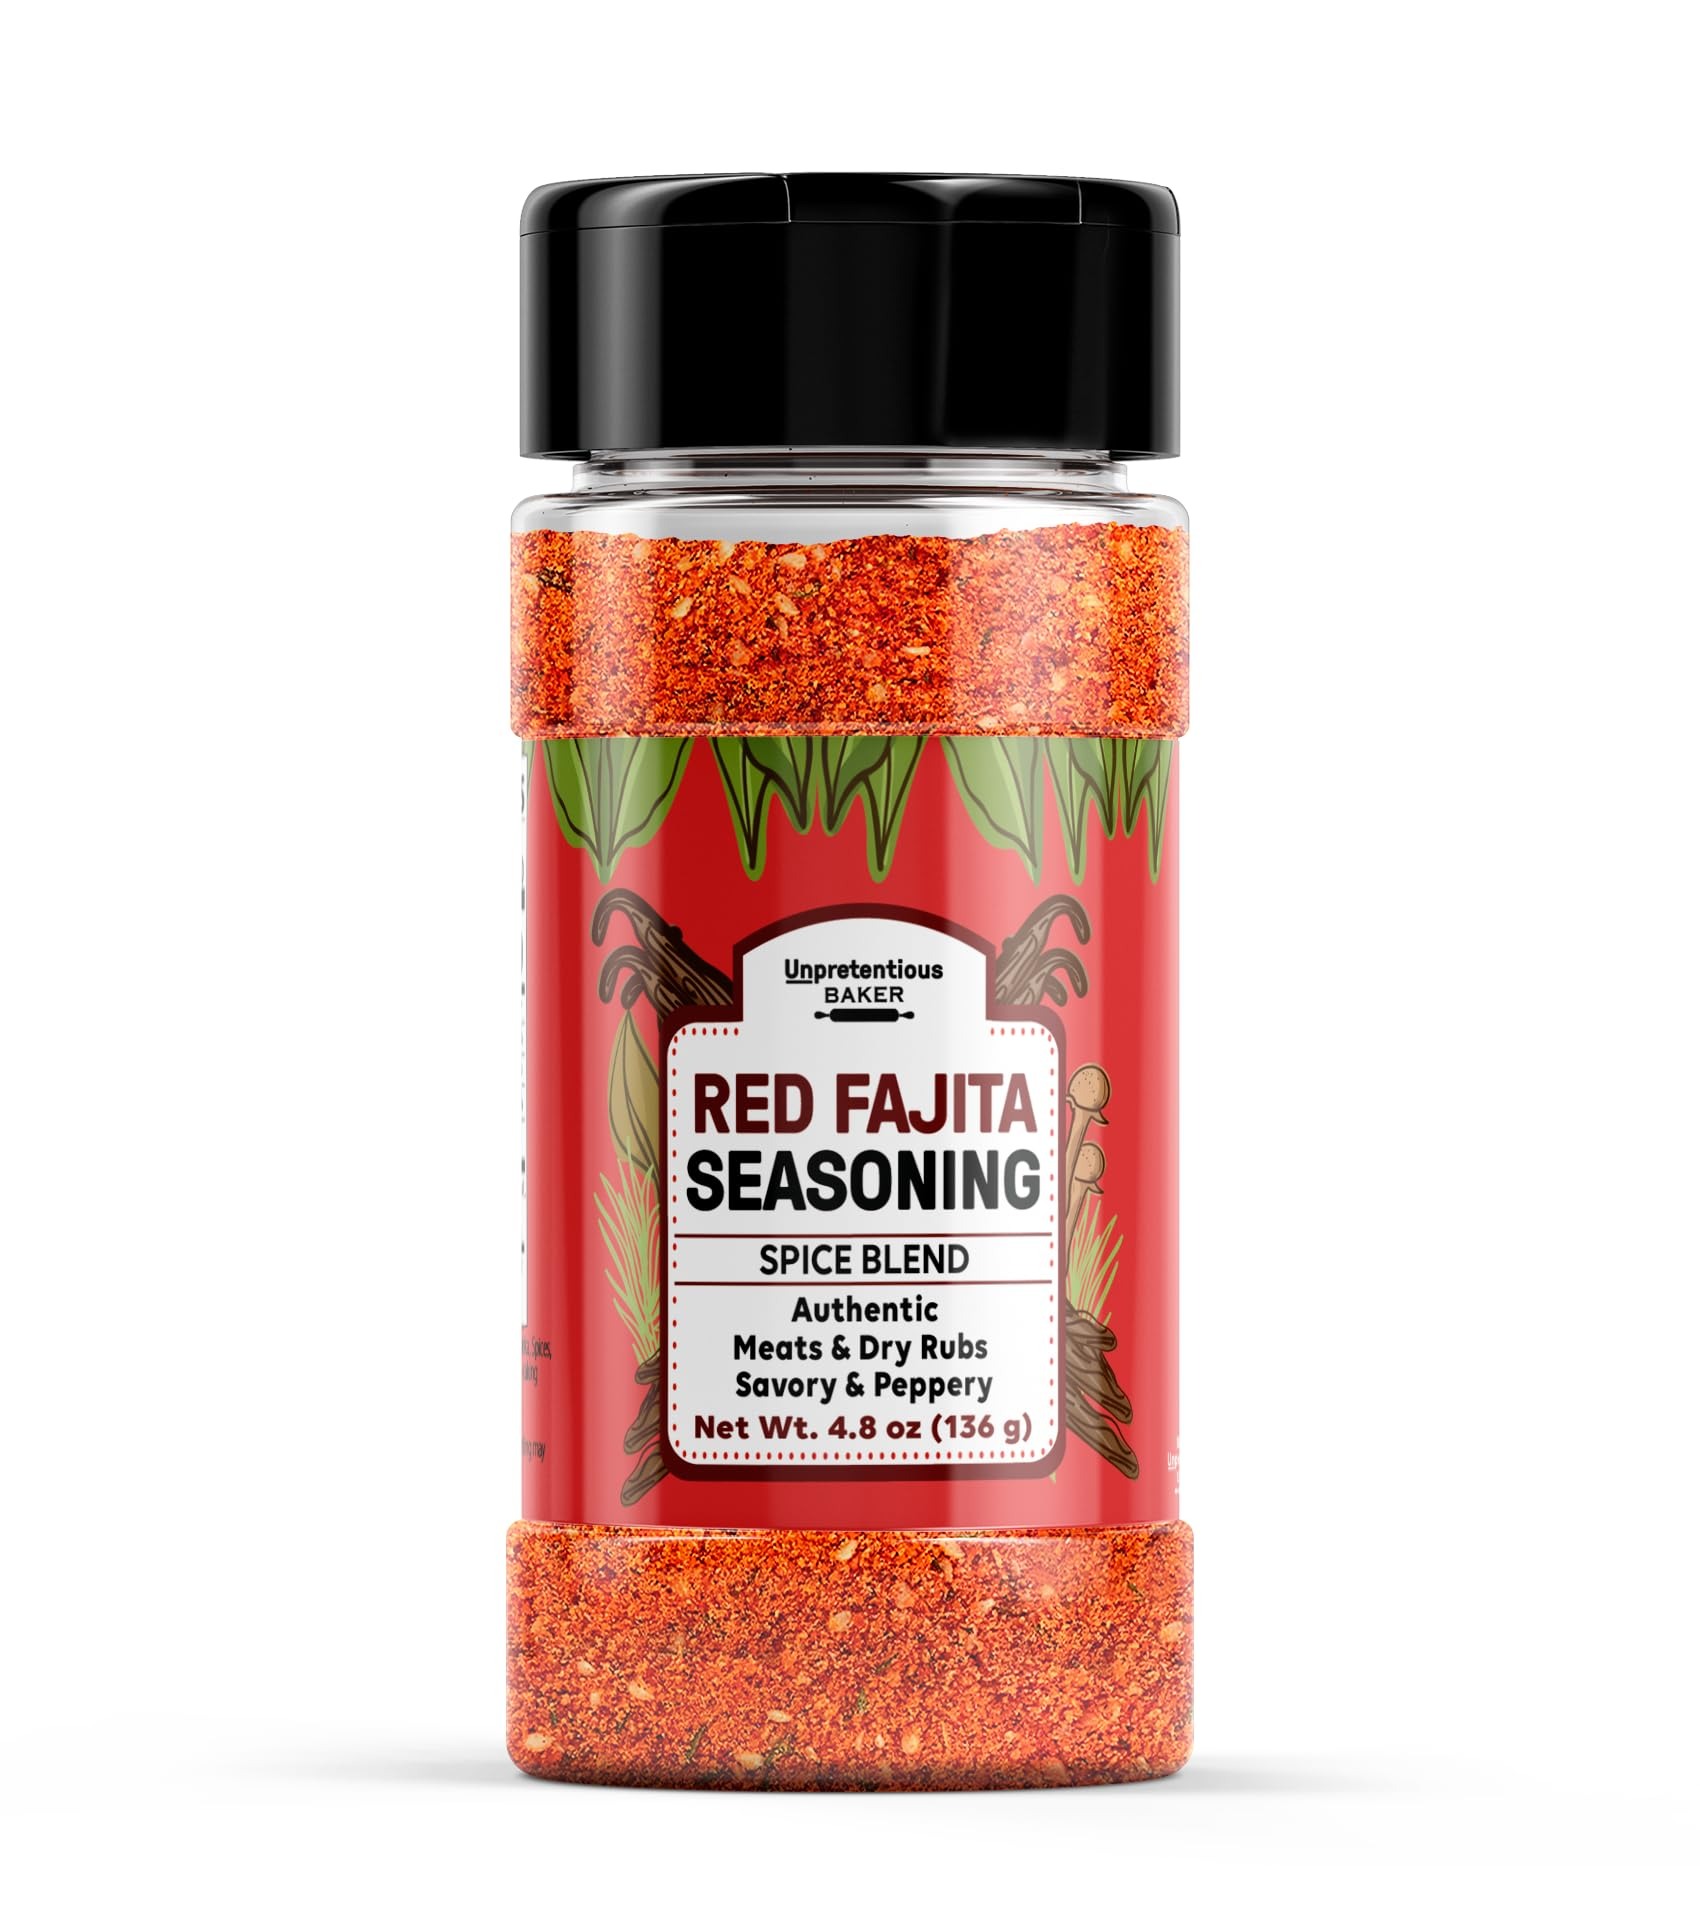
Item Name: Unpretentious Red Fajita Seasoning, Spice Blend, Peppery & Savory, Fajitas & Tacos (4.8 Ounce)
Bullet Point 1: Unpretentious Red Fajita Seasoning
Bullet Point 2: Peppery seasoning, perfect for a spice kick
Bullet Point 3: A delicious blend of salt, paprika, garlic, and other spices
Bullet Point 4: Add flavor to fajitas, tacos, and more
Bullet Point 5: Packaged in the USA
Product Description: Unpretentious Red Fajita Seasoning is a delicious blend of spices. Add to fajitas, tacos, and seafood for flavorful meals everyone will love. Get cooking with Unpretentious!
Value: 4.8
Unit: Ounce

Price: 13.28